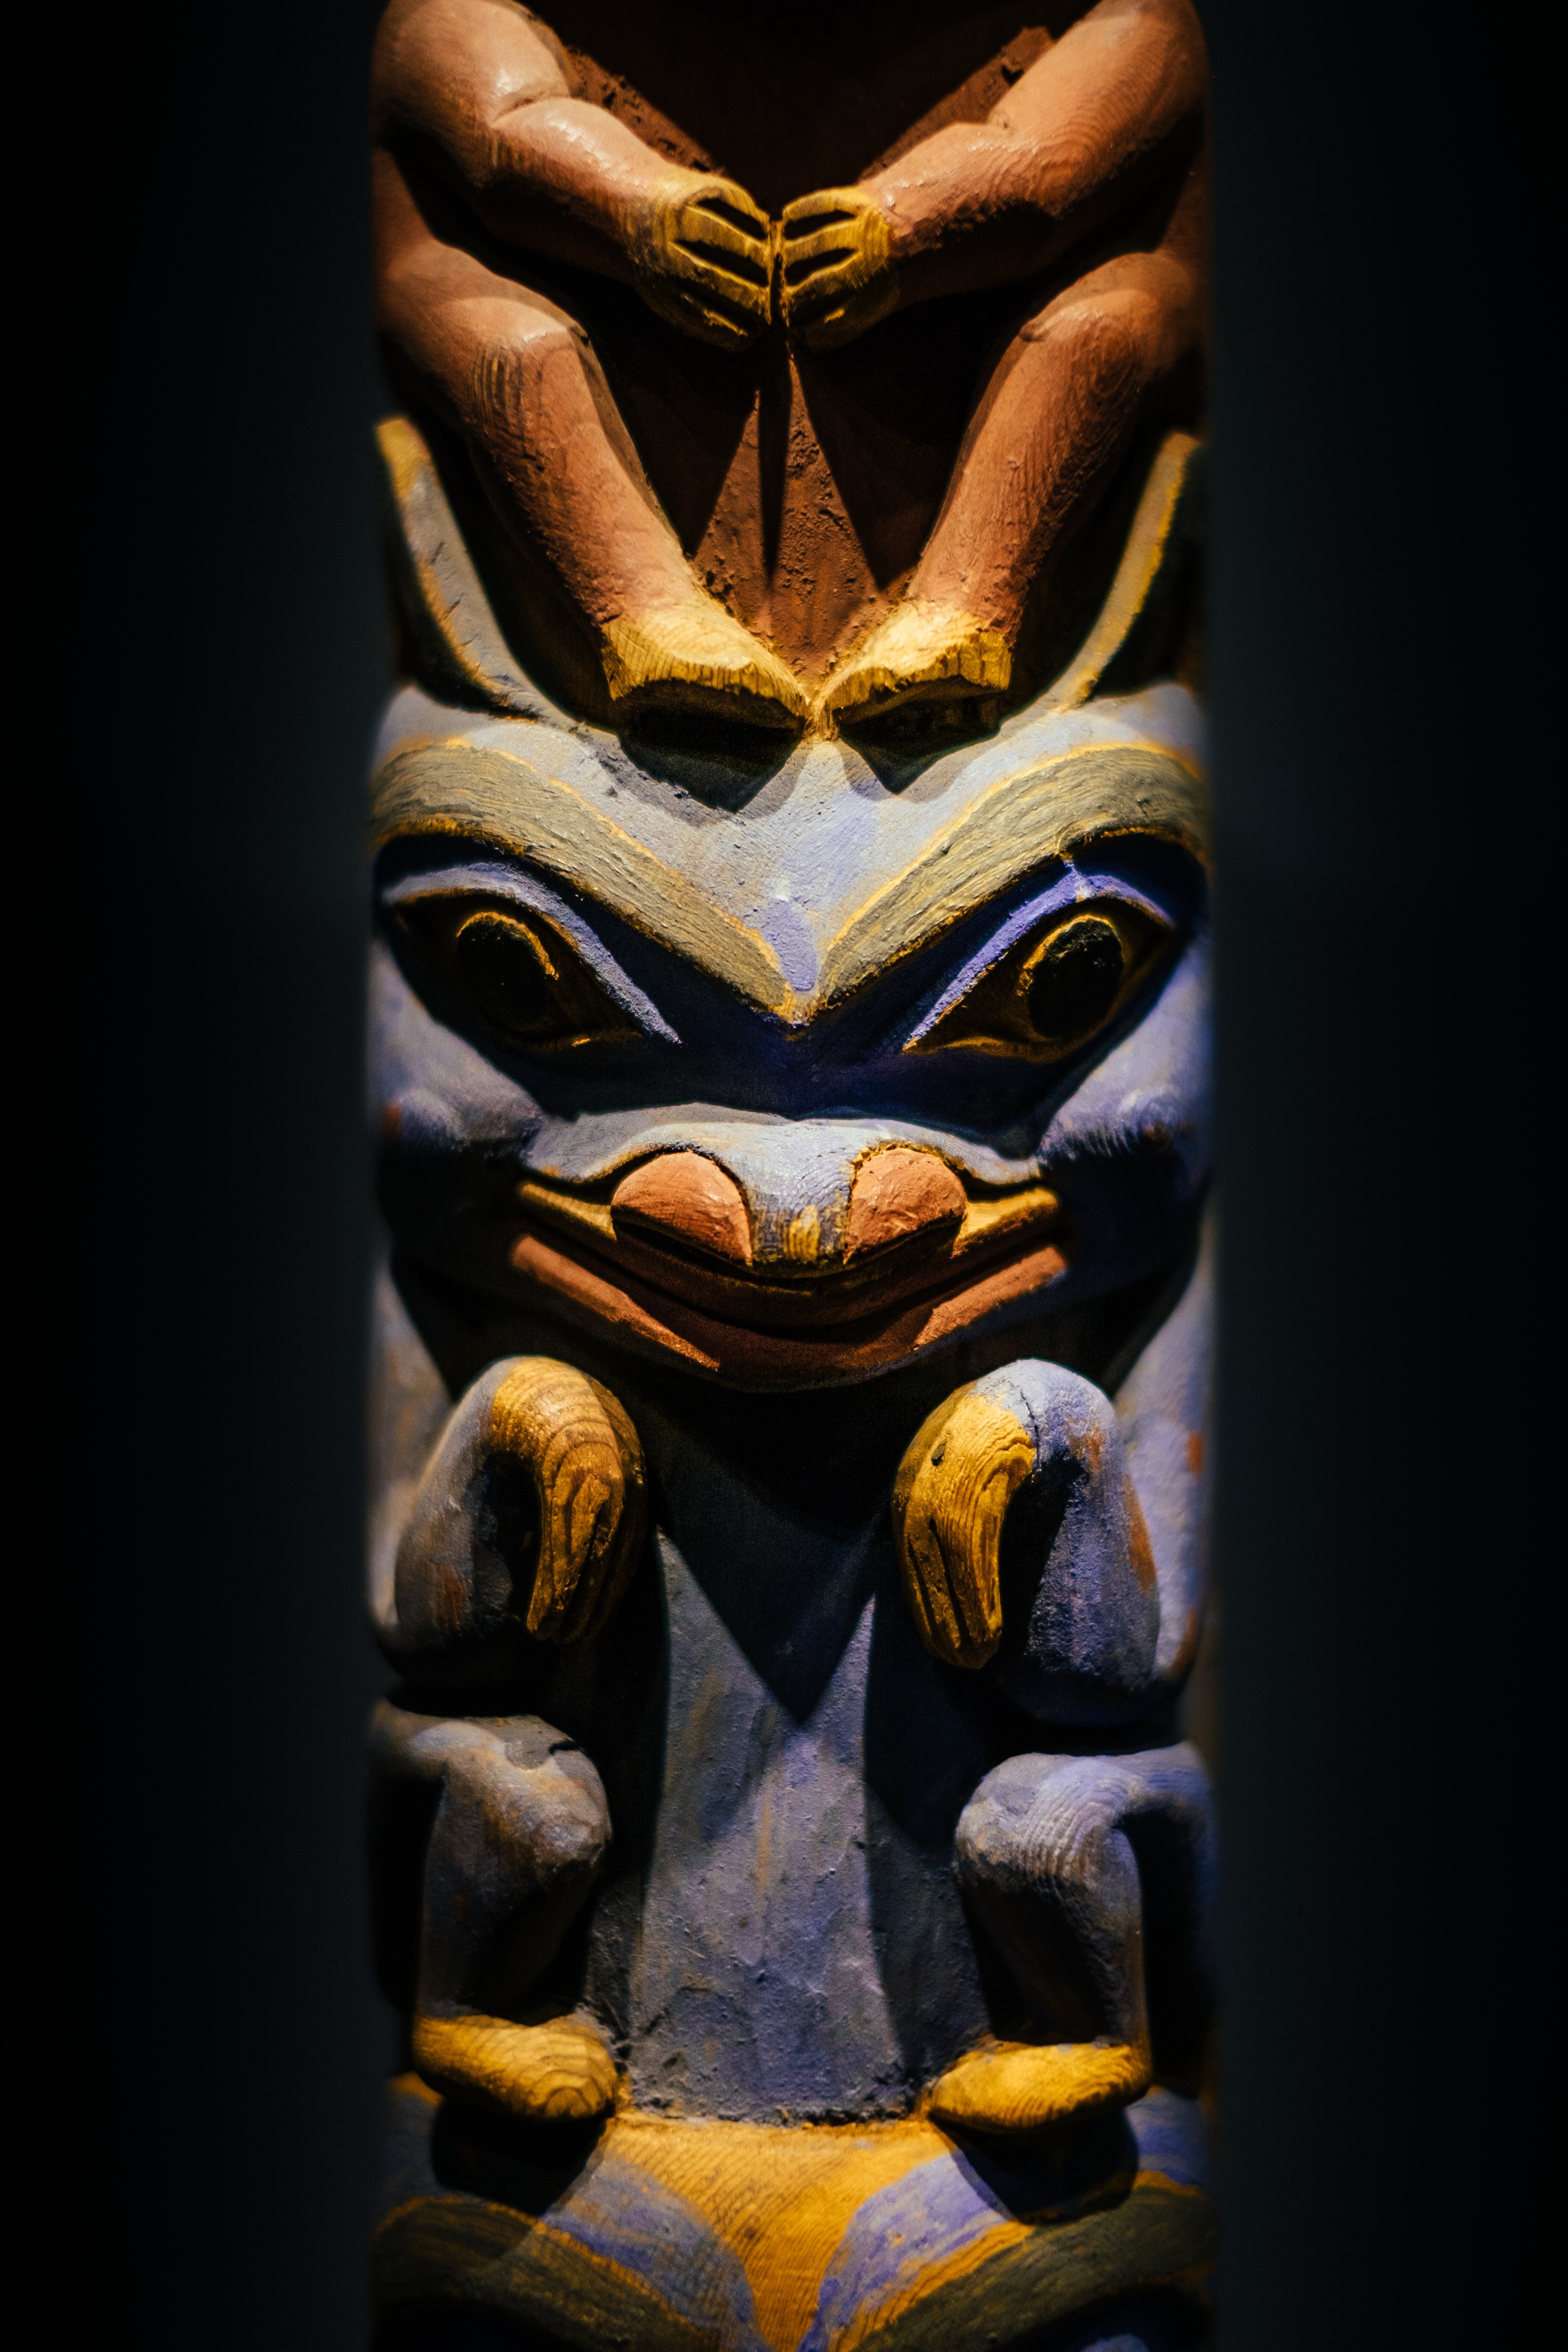
spooky, statue, museum, color, clothing, yellow, totem pole, close up, sculpture, art, temple, head, symmetry, carving, totem, tiki